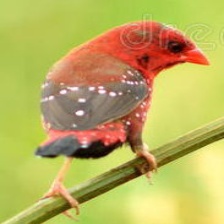
Species: AVADAVAT
Scientific name: AMANDAVA AMANDAVA